Sapinuwa

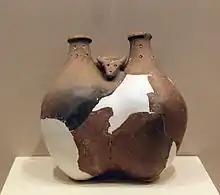
Vase from Sapinuwa. Archaeological Museum Çorum, Central Turkey

The site is divided into an Upper and a Lower City. The latter is divided into two main districts: the Ağılönü region and Tepelerarası; they are separated by a stream which flows through the area.